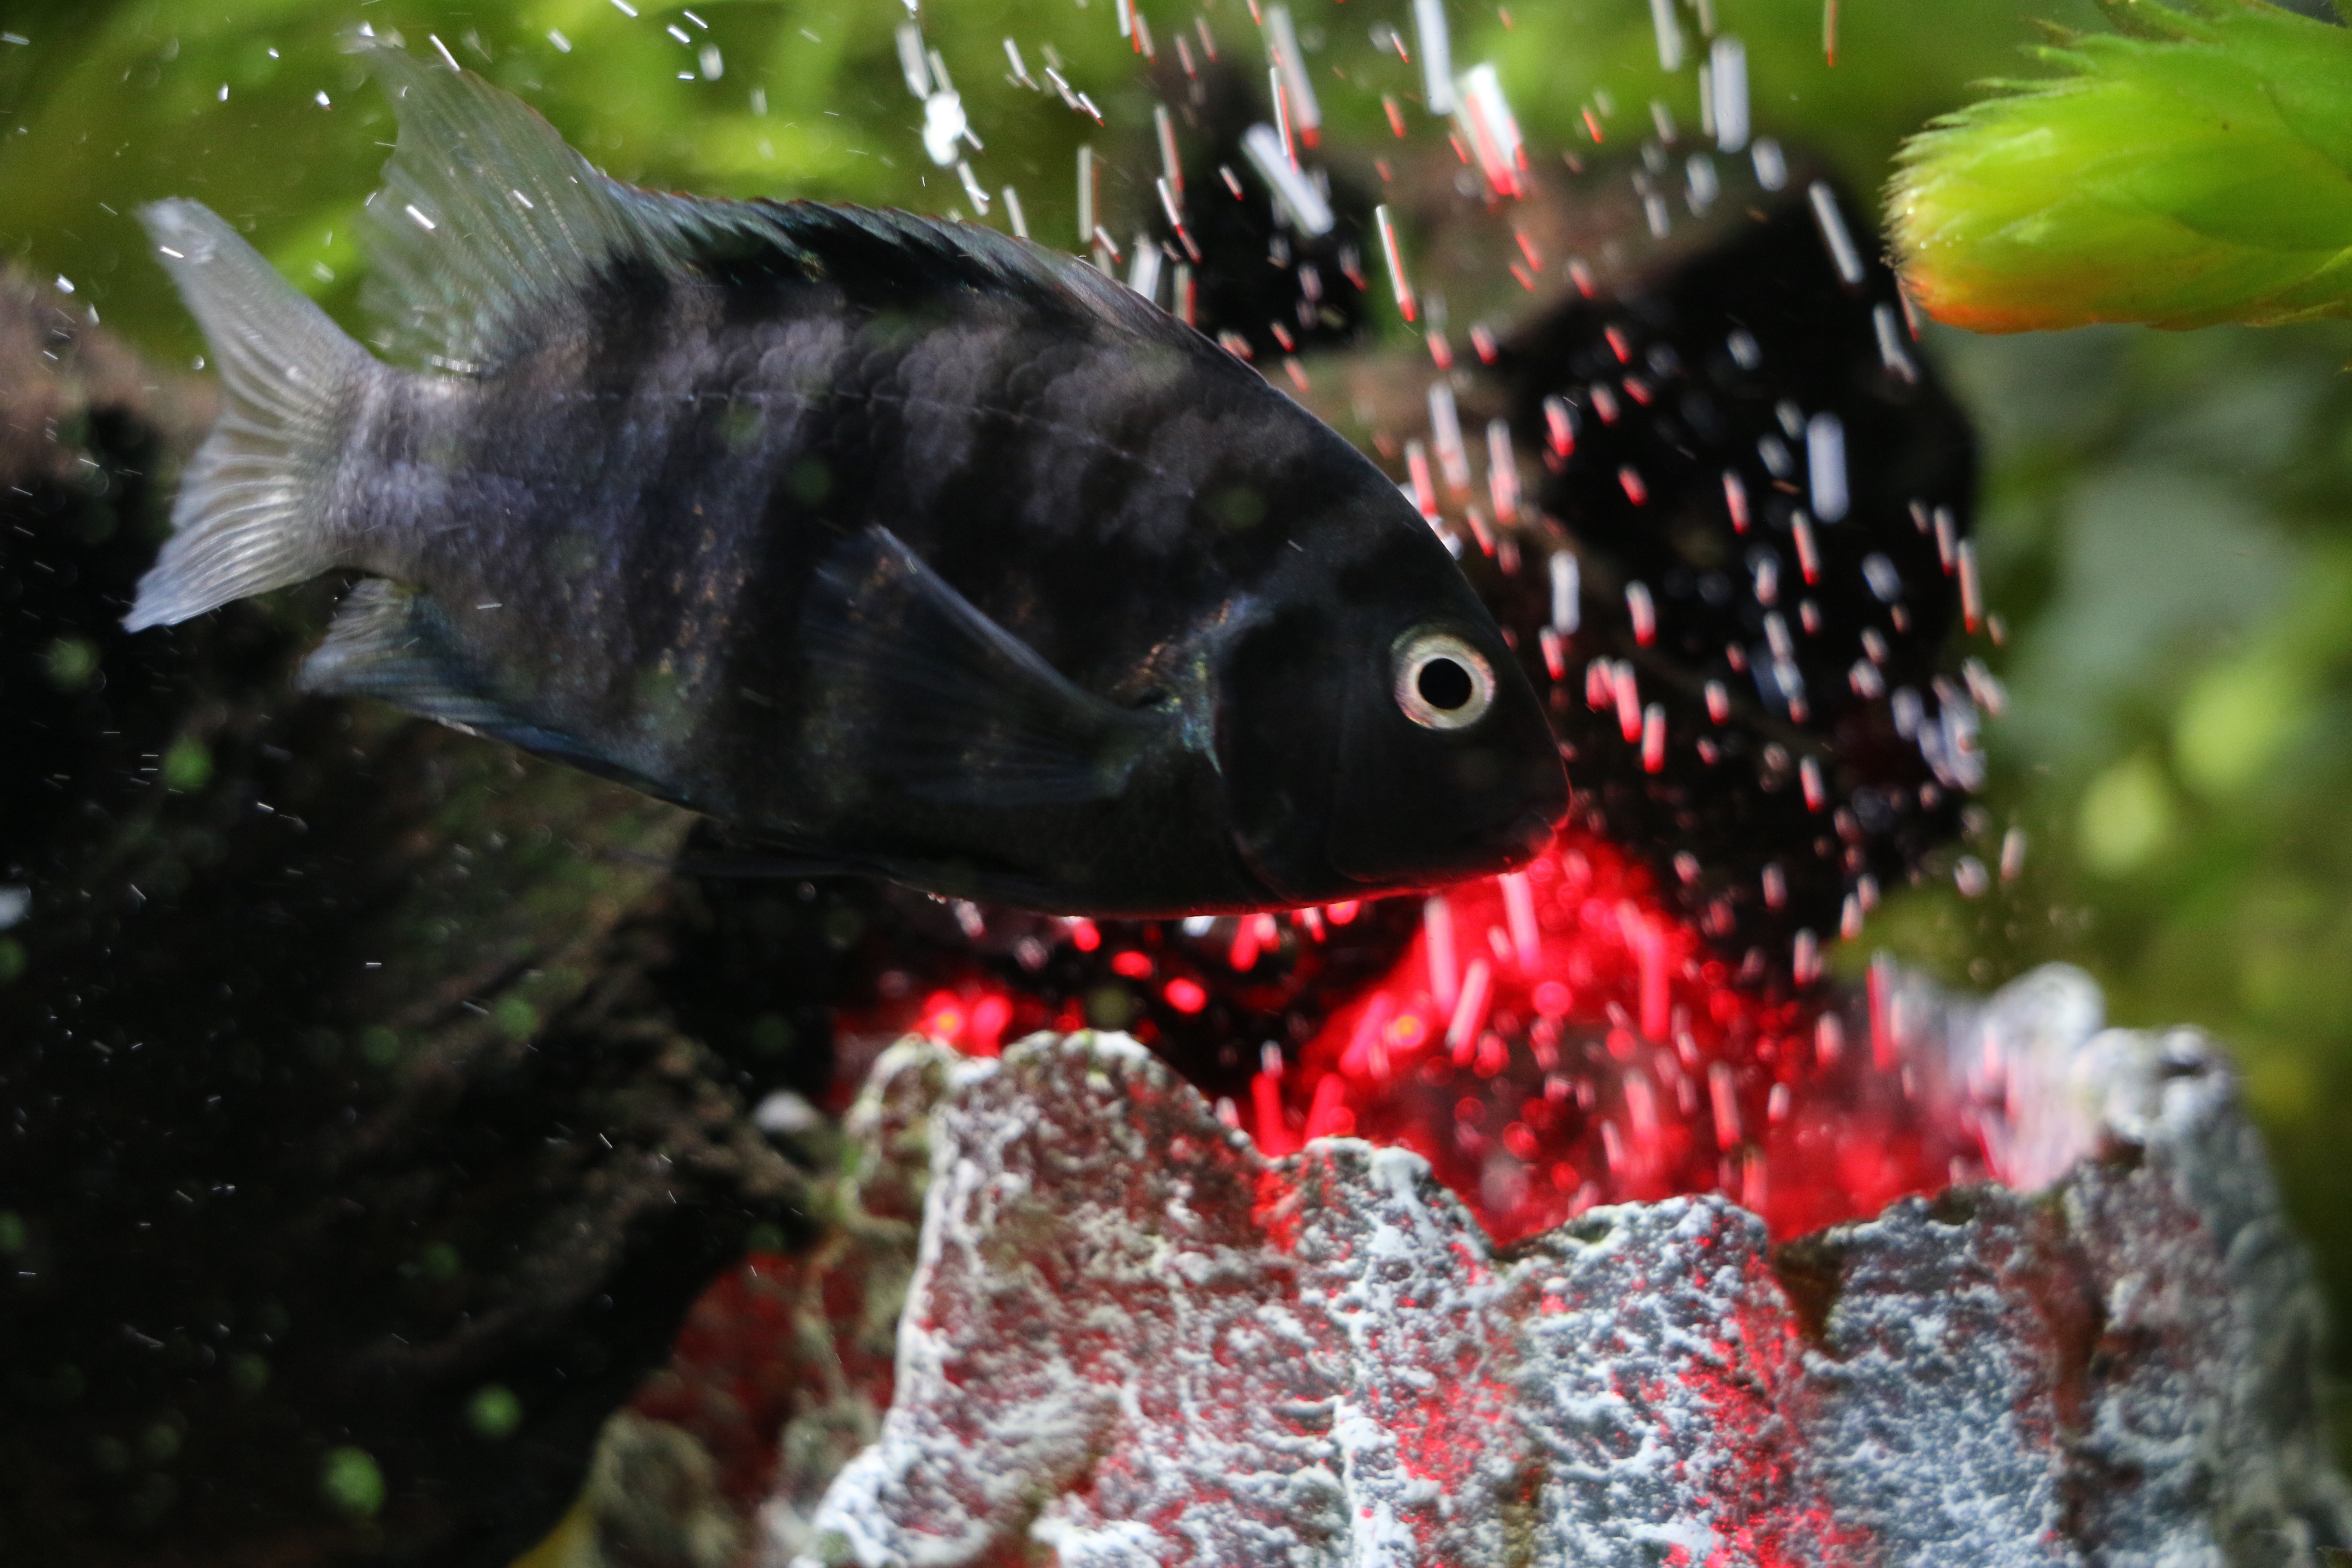
sea, water, wildlife, biology, perch, fish, toy, fauna, aquarium, animals, freshwater fish, marine biology